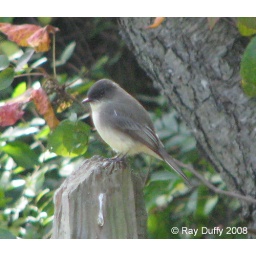
An Eastern Phoebe sits on a fence post in the boy scout camp at Sandy Hook, NJ. Photographed on 10/02/08.